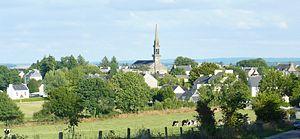
Plouyé: le bourg vu de la route venant du Huelgoat
Plouyé [pluje] est une commune du canton du Huelgoat, dans le département du Finistère, dans la région Bretagne, en France.